Disney's Animal Kingdom

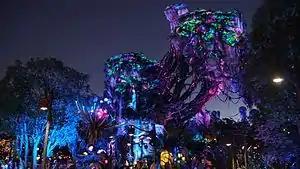
Pandora – The World of Avatar illuminated during the night

Pandora – The World of "Avatar" is themed to the fictional habitable exomoon, Pandora, from James Cameron's "Avatar" and devoted to the many extraterrestrial fauna and flora that inhabit it. The land's marquee attraction is "Avatar" Flight of Passage, a 3D flying thrill simulator that mimics an exhilarating flight on a banshee across the Pandoran landscape. Another attraction, the Na'vi River Journey, is a dark boat ride through Pandora's bioluminescent rainforests. The area opened on May 27, 2017.